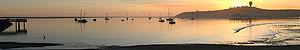
Pillar Point Harbor, en Californie (Etats-Unis).